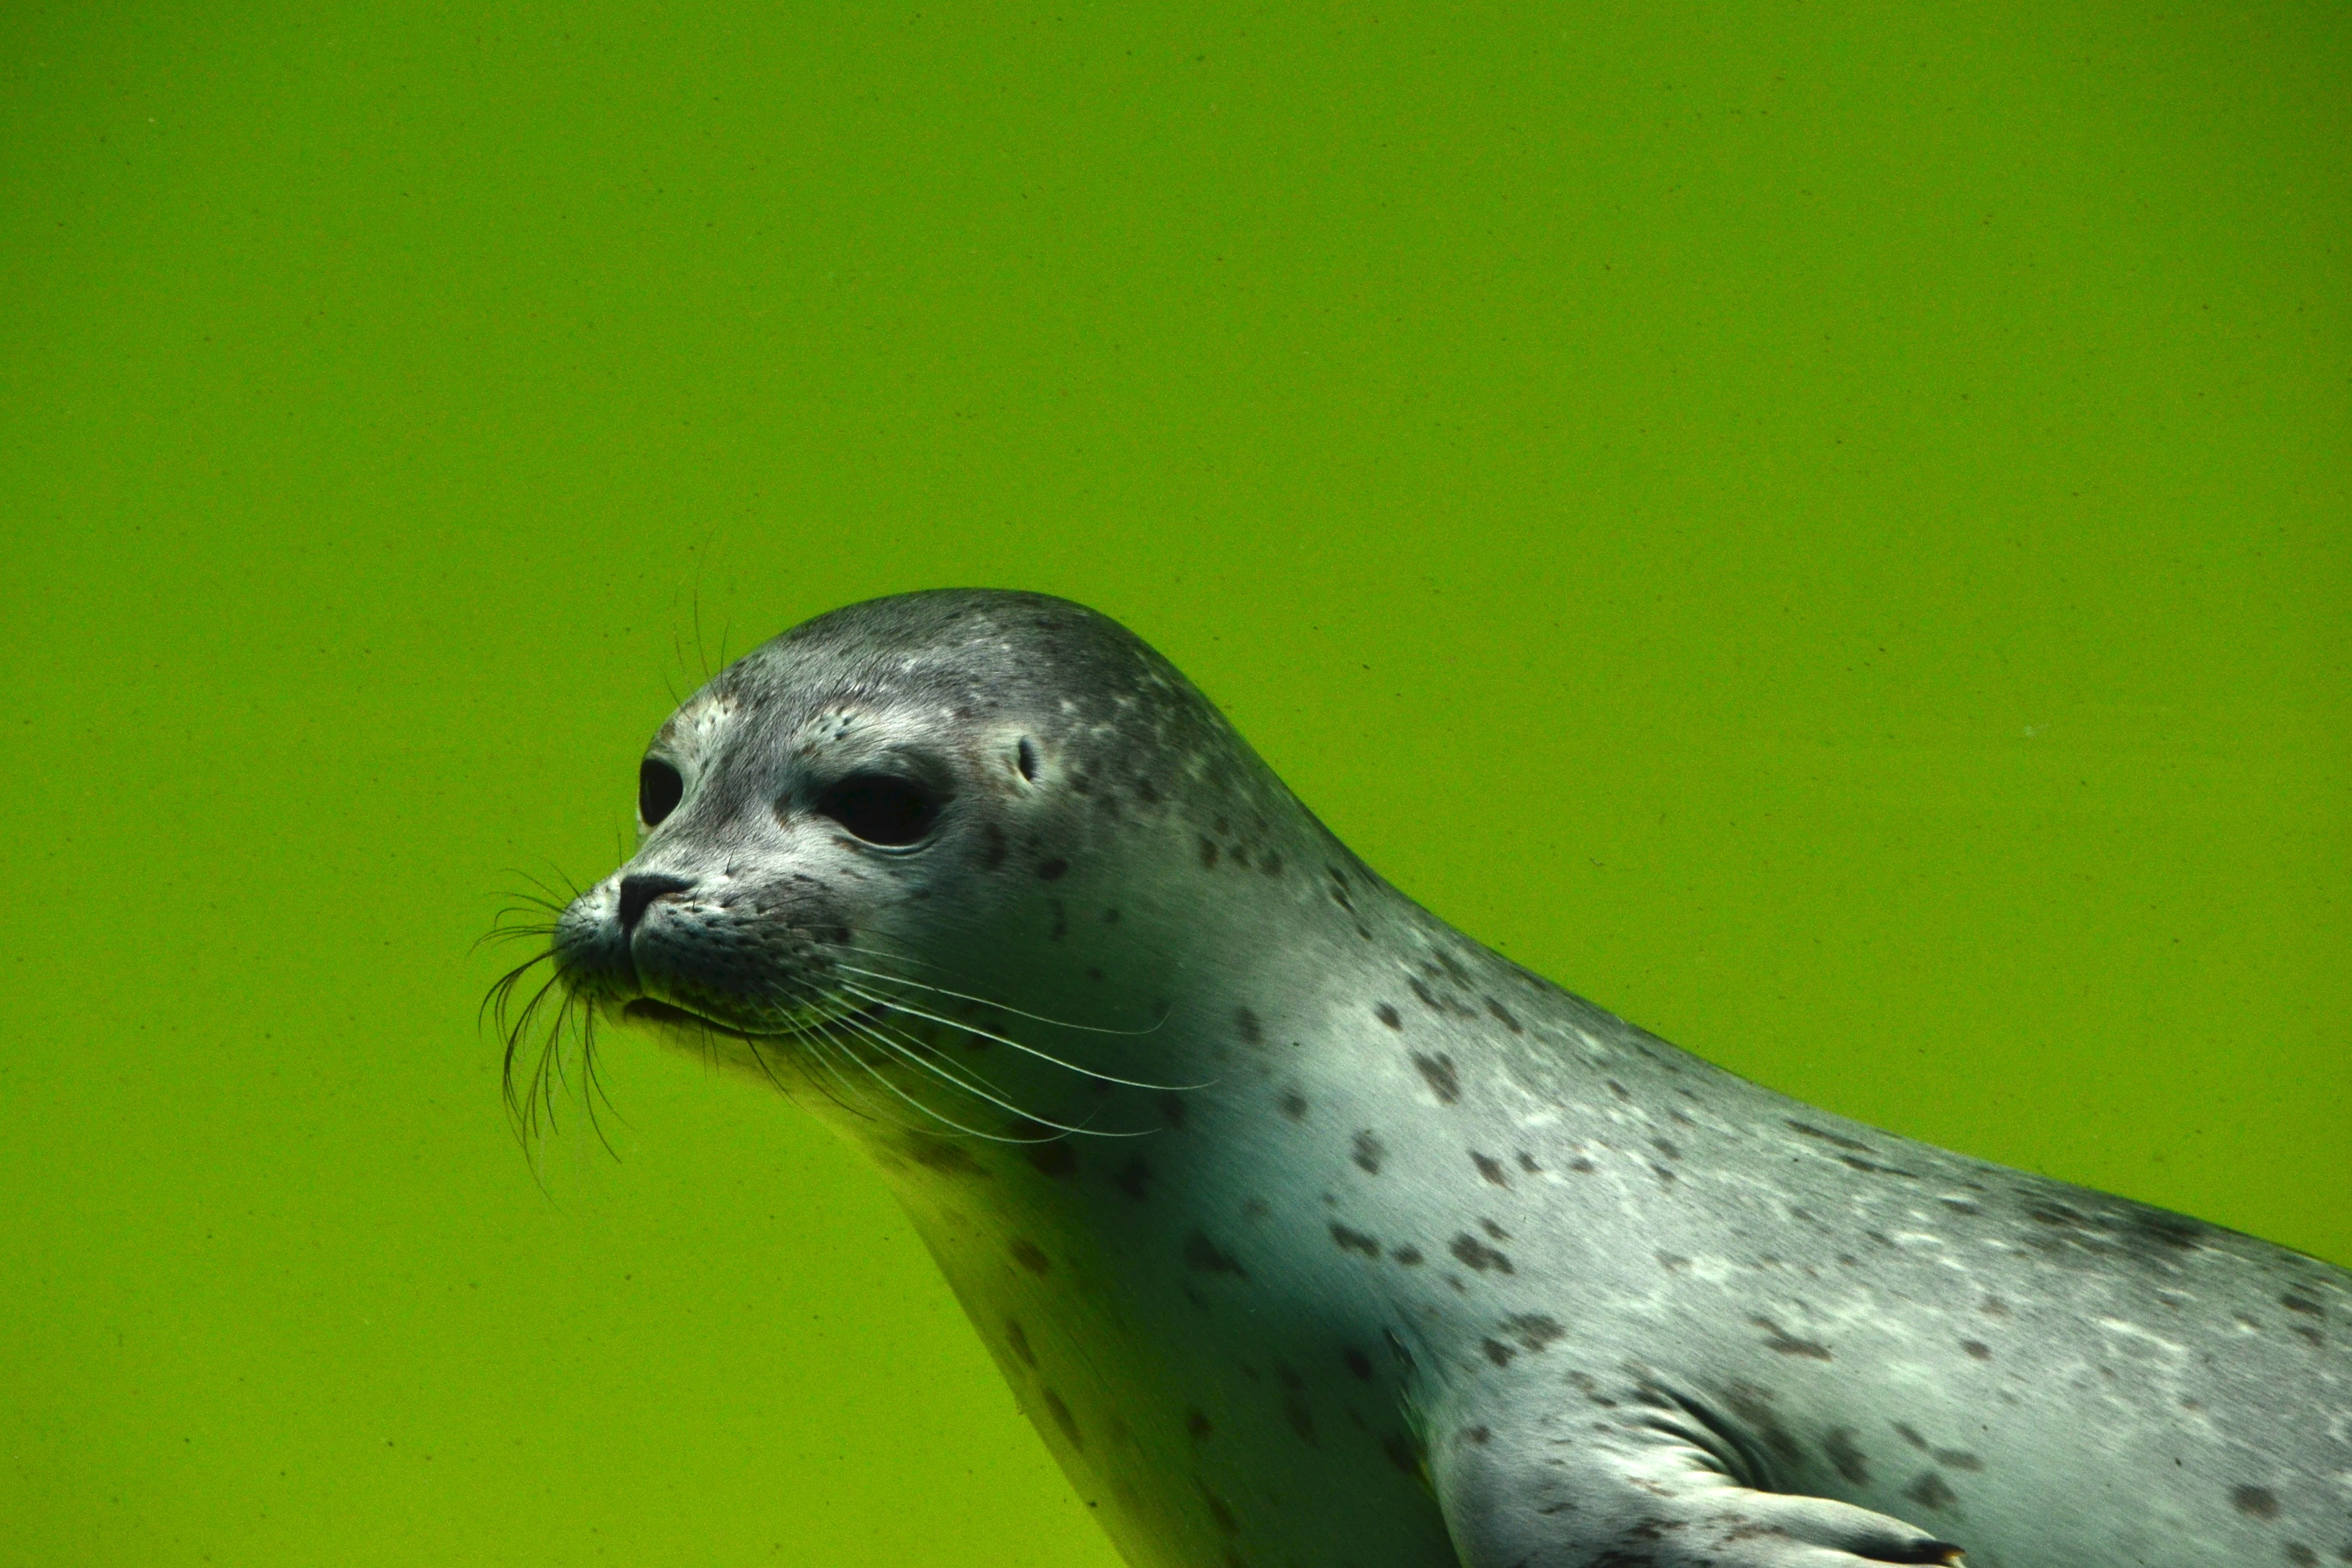
harbor seal, vertebrate, beak, marine biology, green, fauna, seals, wildlife, organism, marine mammal, biology, close up